Zamboangueño people

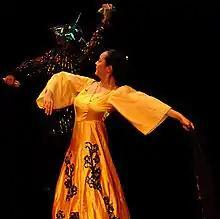
A Zamboangueño woman performing the "jota zamboangueña" dance.

Zamboangueño songs and dances are derived primarily from Iberian performances. Specifically, the "jota zamboangueña", a Zamboangueño version of the quick-stepping "flamenco" with bamboo clappers in lieu of Spanish castanets, are regularly presented during "fiestas" and formal "tertulias" or other Zamboangueño festivities.